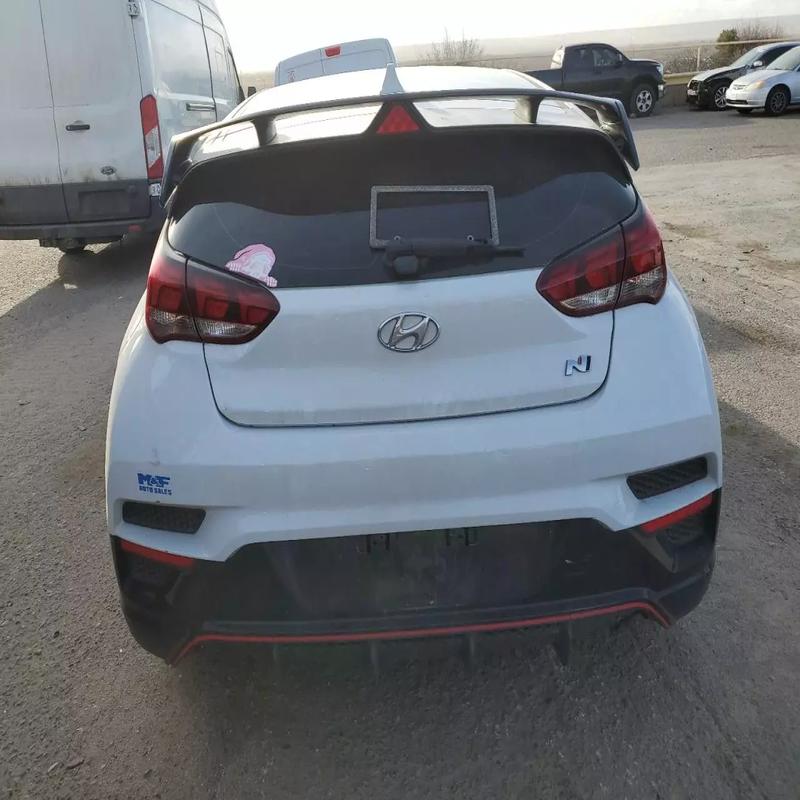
Aucun dommage détecté.
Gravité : aucun